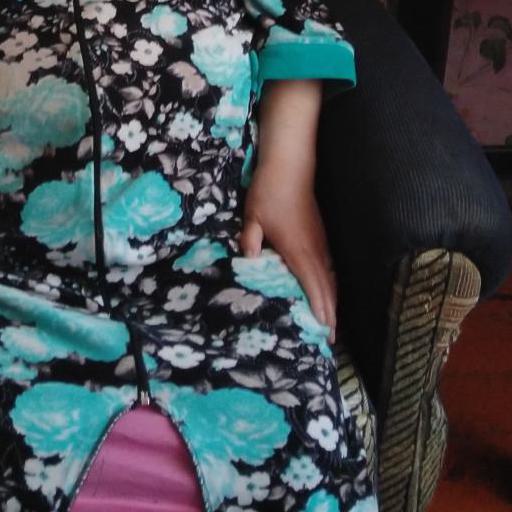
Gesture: no_gesture